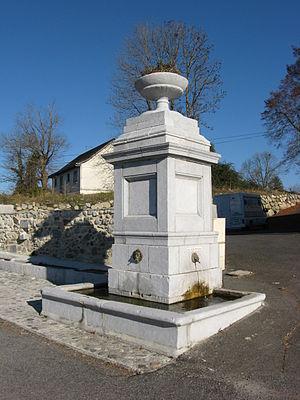
Fontaine face à la mairie de Buzy (Pyrénées-Atlantiques) (Pyrénées).
Buzy est une commune française, située dans le département des Pyrénées-Atlantiques en région Nouvelle-Aquitaine.